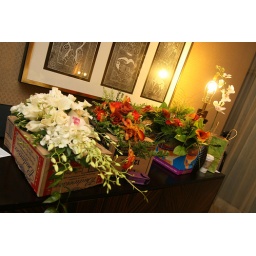
Bridal bouquet followed by a smaller, colorful version for the Maid of Honor, followed by presentation bouquets for the bridesmaids